Howard Frank Mosher

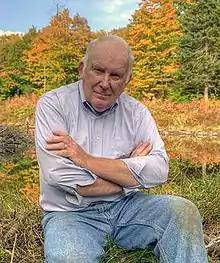
Howard Frank Mosher, from his website.

Howard Frank Mosher (June 2, 1942 – January 29, 2017) was an American author of thirteen books: eleven fiction and two non-fiction. Much of his fiction takes place in the mid-20th century and all of it is set in the Northeast Kingdom of Vermont, a region loosely defined by the three counties in the northeastern corner of the state (Essex, Orleans, and Caledonia).